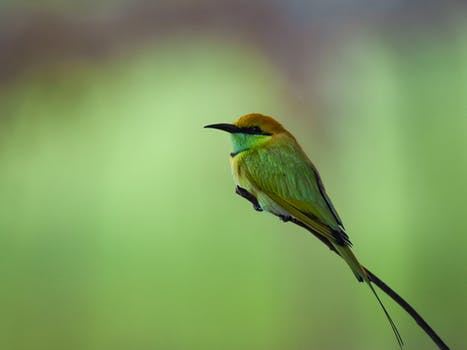
Label: No Watermark